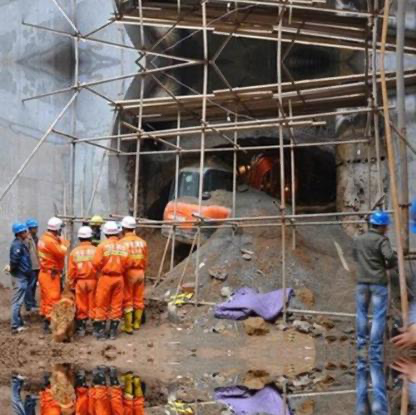
Objects in the image:
label: helmet
label: helmet
label: helmet
label: helmet
label: helmet
label: helmet
label: helmet